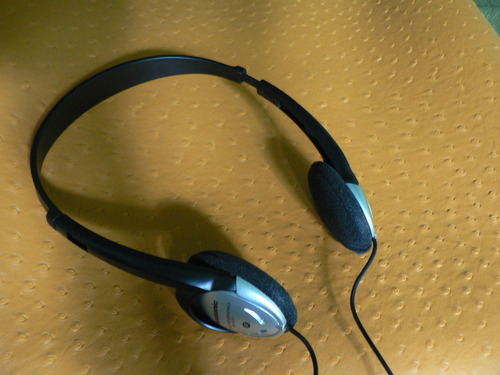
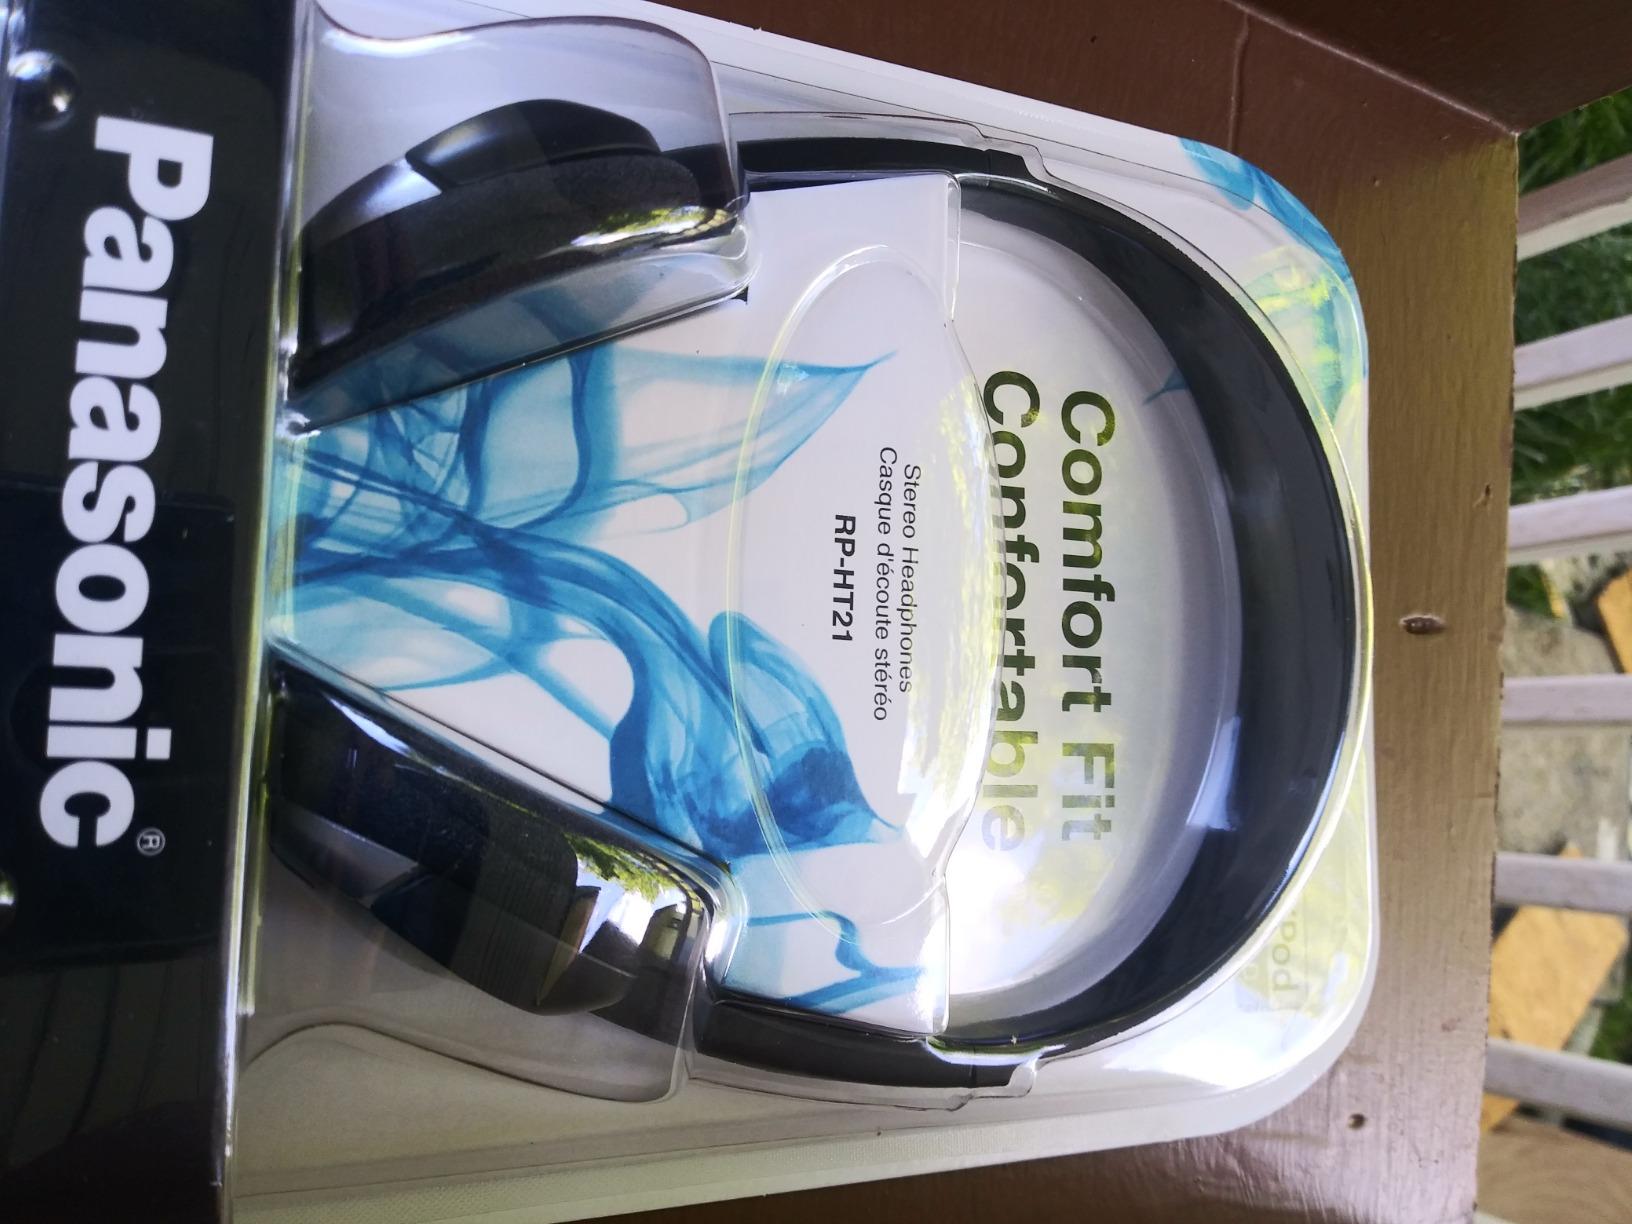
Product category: headphones
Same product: yes